Describe the emotion expressed in this image:  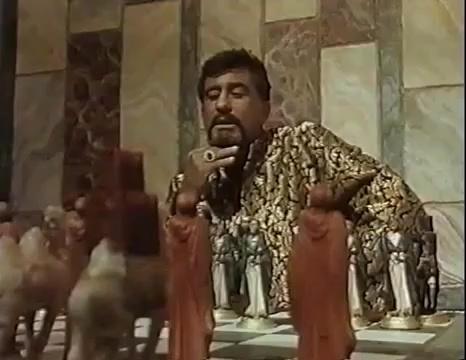
This person displays Suffering, valence and arousal with low intensity.